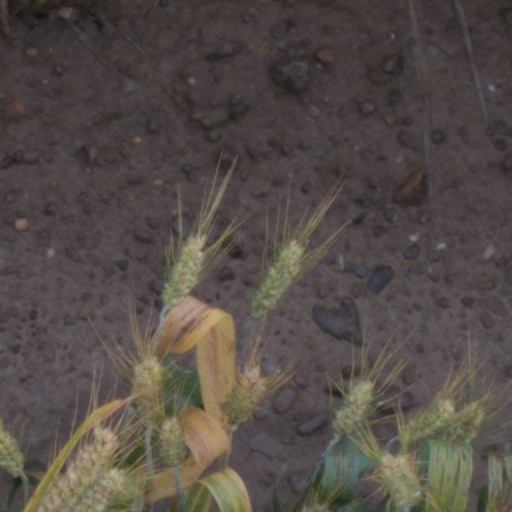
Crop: wheat